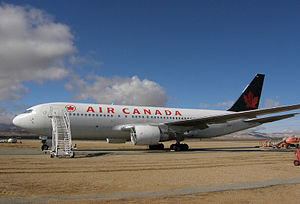
Gimli Glider
"""Gimli Glider"" i Mojaveørkenen efter flyet blev taget ud af tjeneste."
Gimli Glider er øgenavnet for et Air Canada-fly, der var involveret i en berømt luftfartshændelse. Den 23. juli 1983 løb Boeing 767-200-flyet, Air Canada Flight 143, helt tør for brændstof i 12.000 meters højde, ca. halvvejs mellem Montréal og Edmonton. Besætningen var i stand til at lade flyet svæveflyve til en sikker nødlanding på Gimli Industrial Park Airport, en tidligere flyvestation ved Gimli, Manitoba.